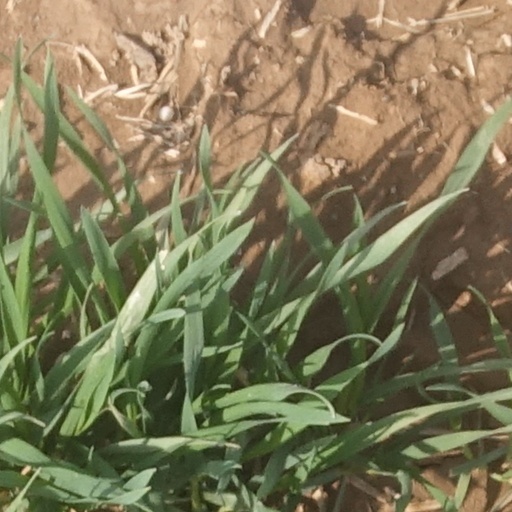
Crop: wheat